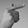
ASL letter: G